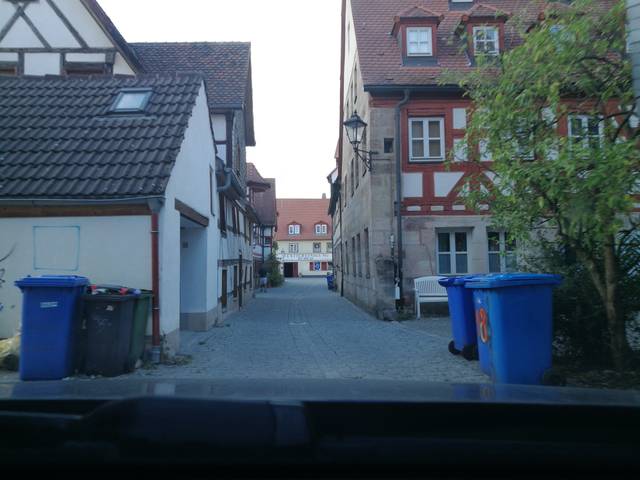
Region: Germany
Coordinates: 49.48, 10.985